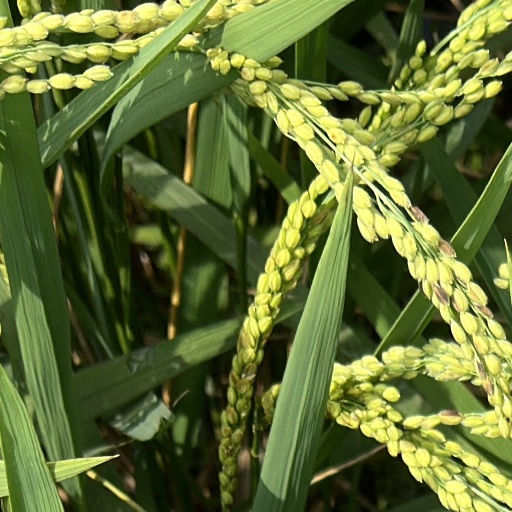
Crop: rice